Doner kebab

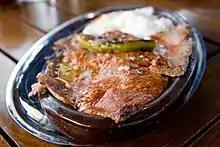
İskender or "Bursa kebabı"

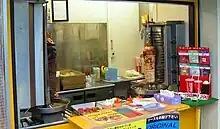
A doner location in Ueno, Tokyo

In Azerbaijan, doner kebab, served similarly to the European style of sandwich wrapped in ' (flatbread) or in ' (bread, including tandoor bread), is one of the most widespread fast foods. It is usually made with ' (meat, essentially lamb or mutton), but sometimes ' (chicken).